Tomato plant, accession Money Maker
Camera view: horizontal (90 deg, fisheye); turntable rotation: 210 degrees
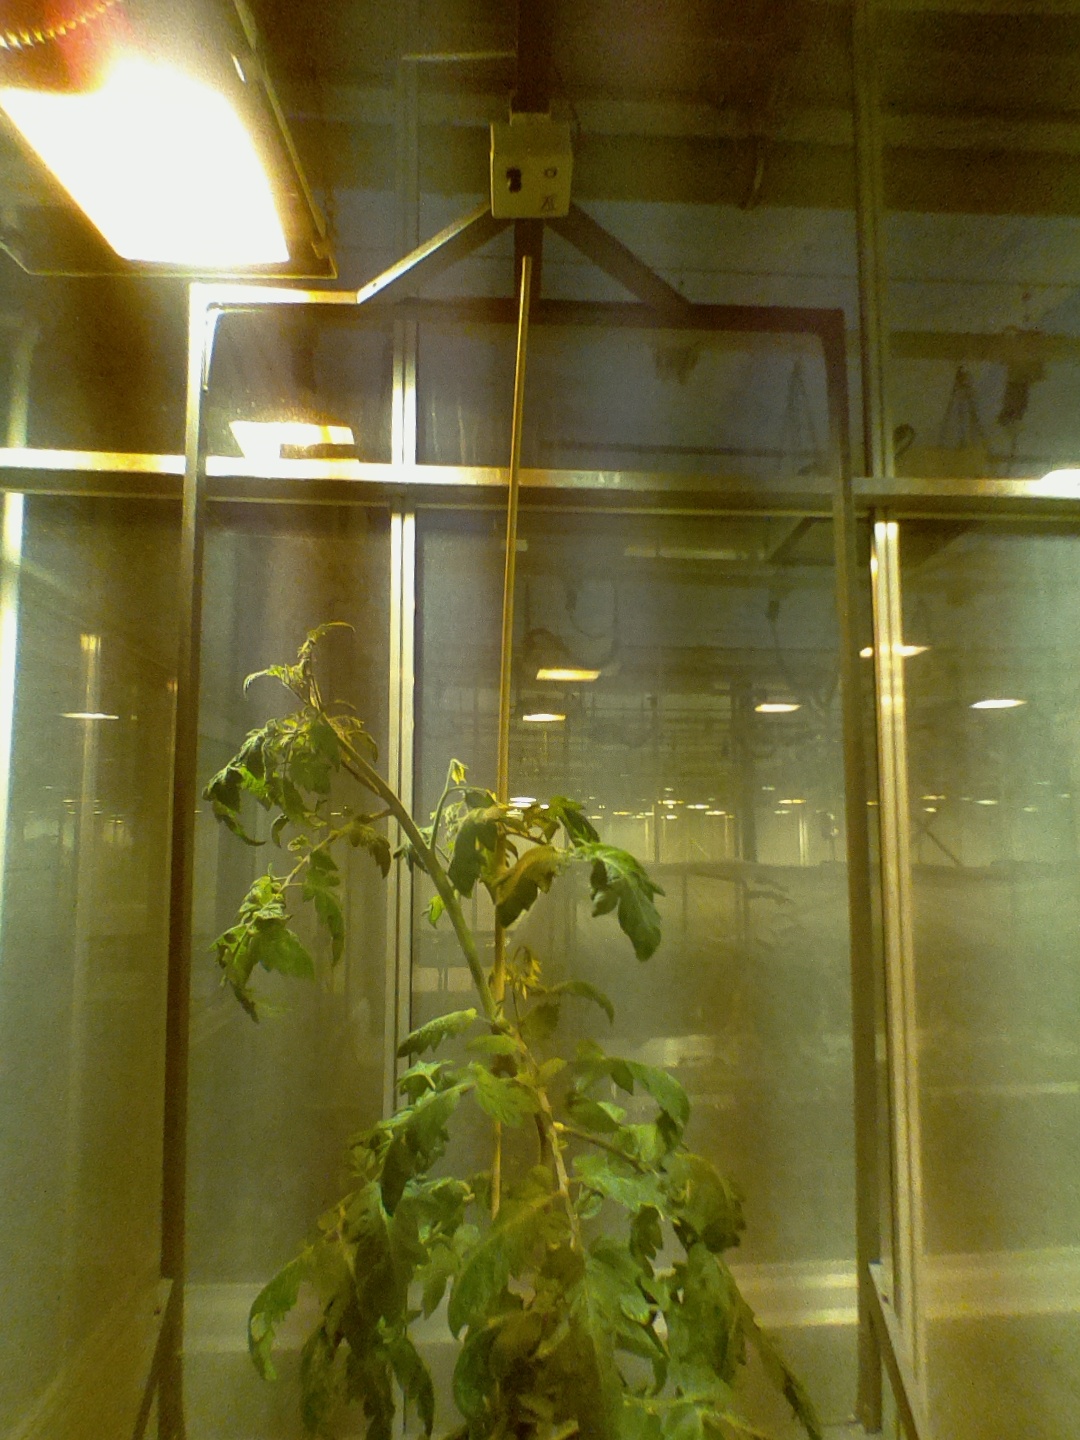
BBCH growth stage 69: End of flowering, 90%-100% of flowers open, more petals falling